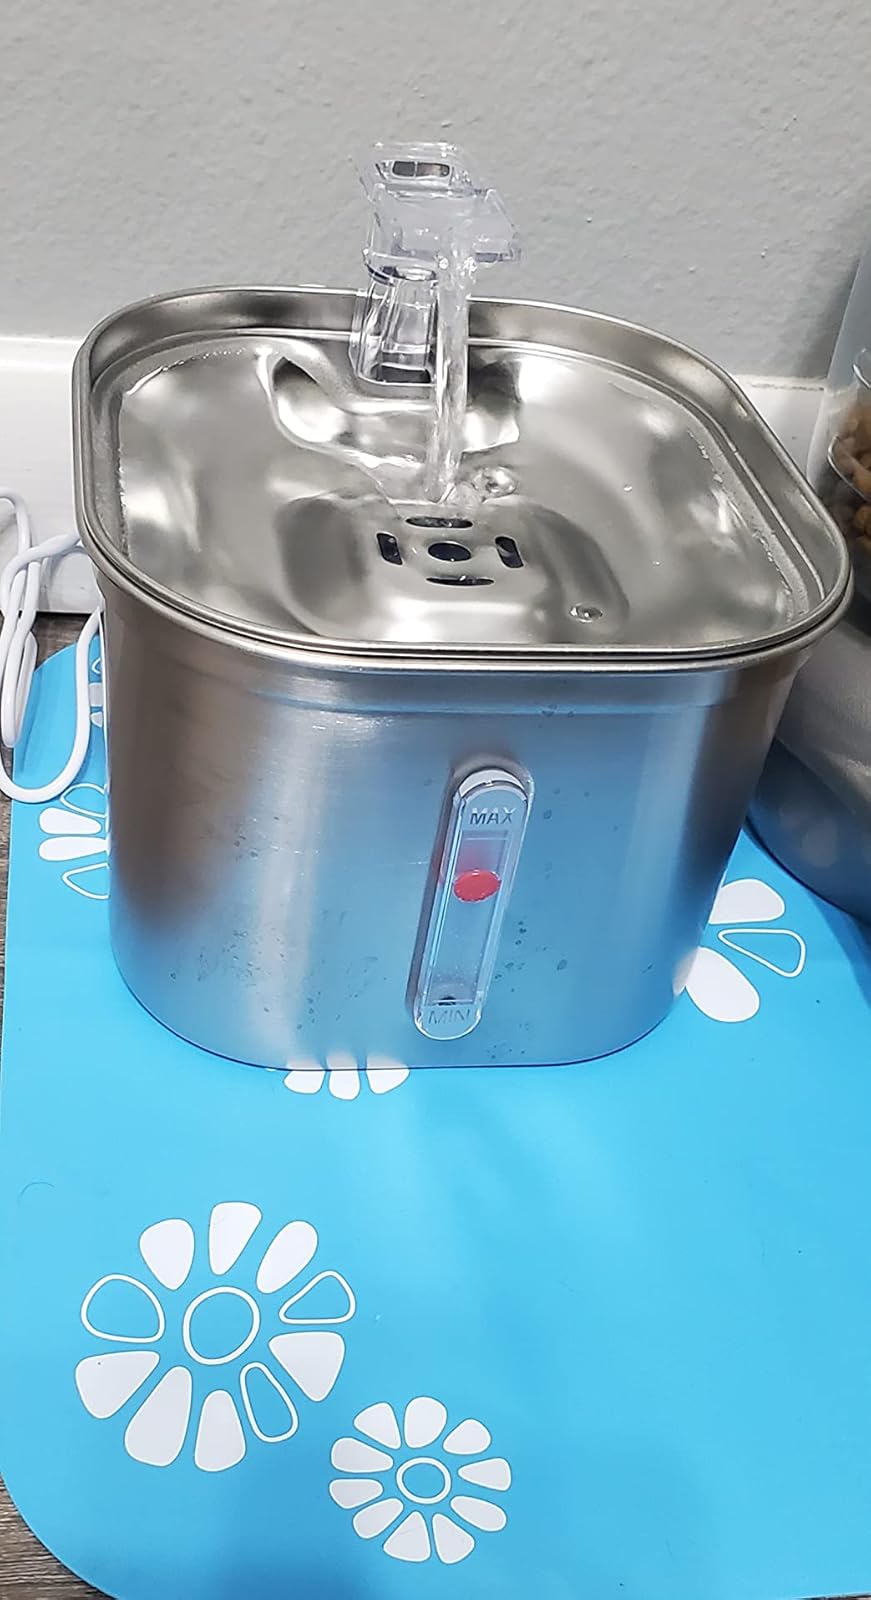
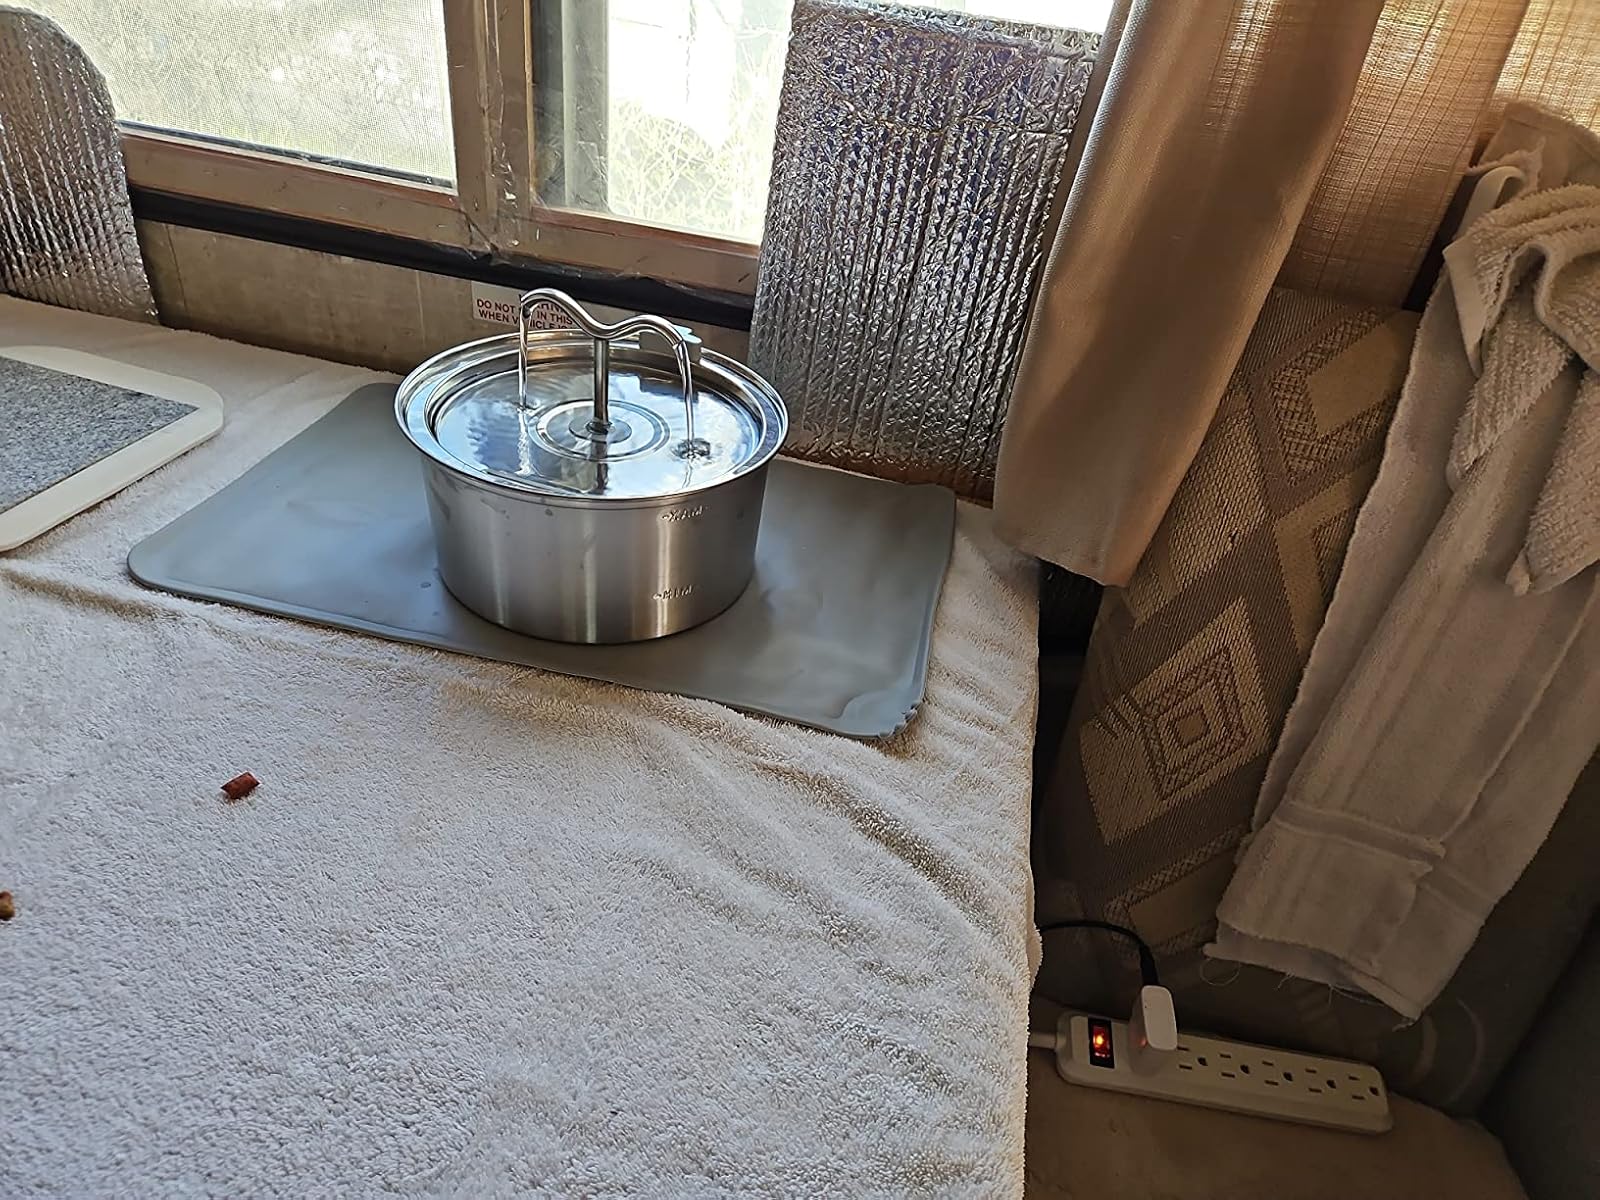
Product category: items_bowl
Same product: no